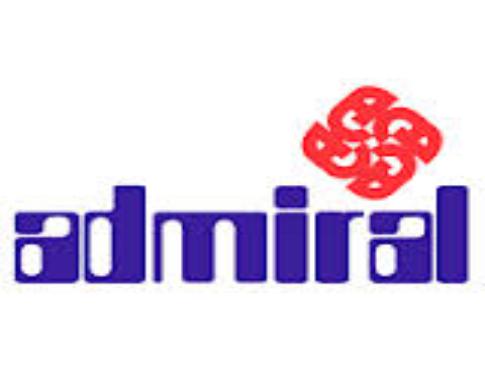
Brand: Admiral
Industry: Clothes